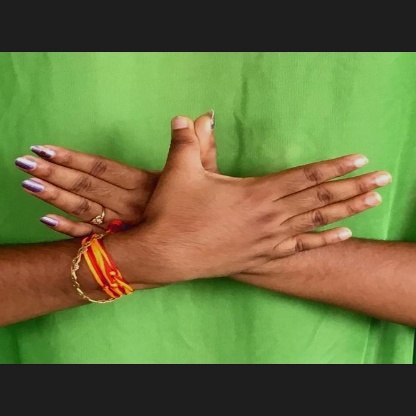
Mudra: Garuda